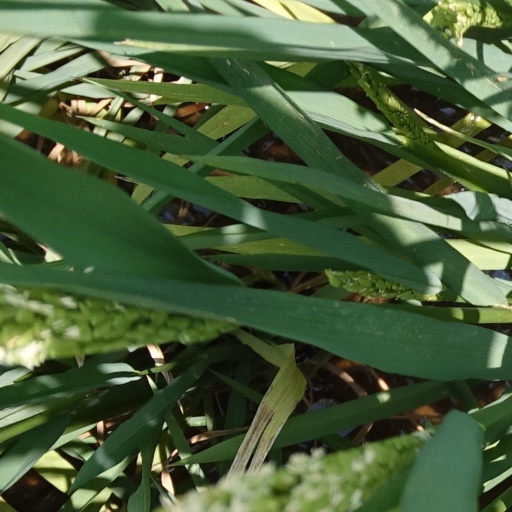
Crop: rice